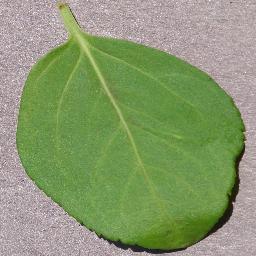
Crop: cherry
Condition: (including_sour)_healthy